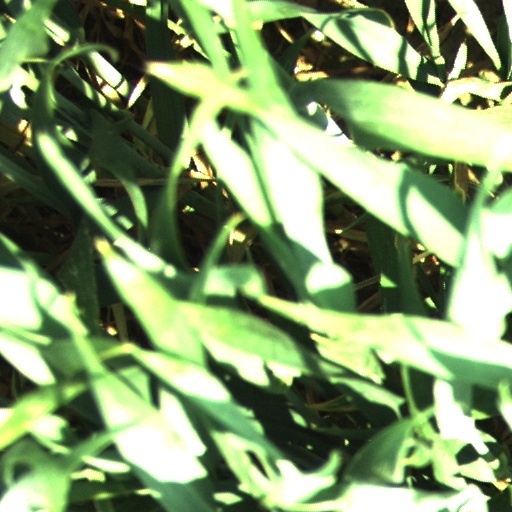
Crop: wheat